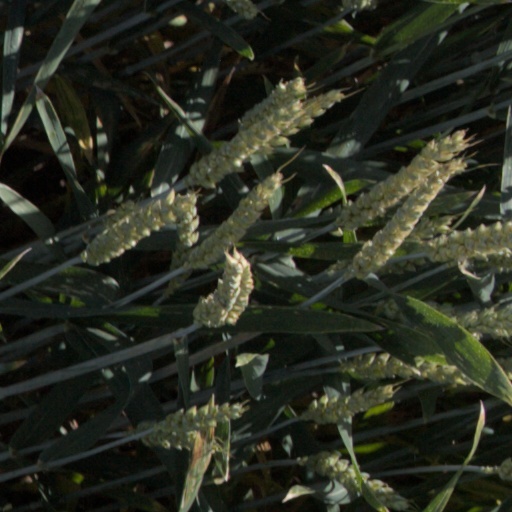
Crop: wheat